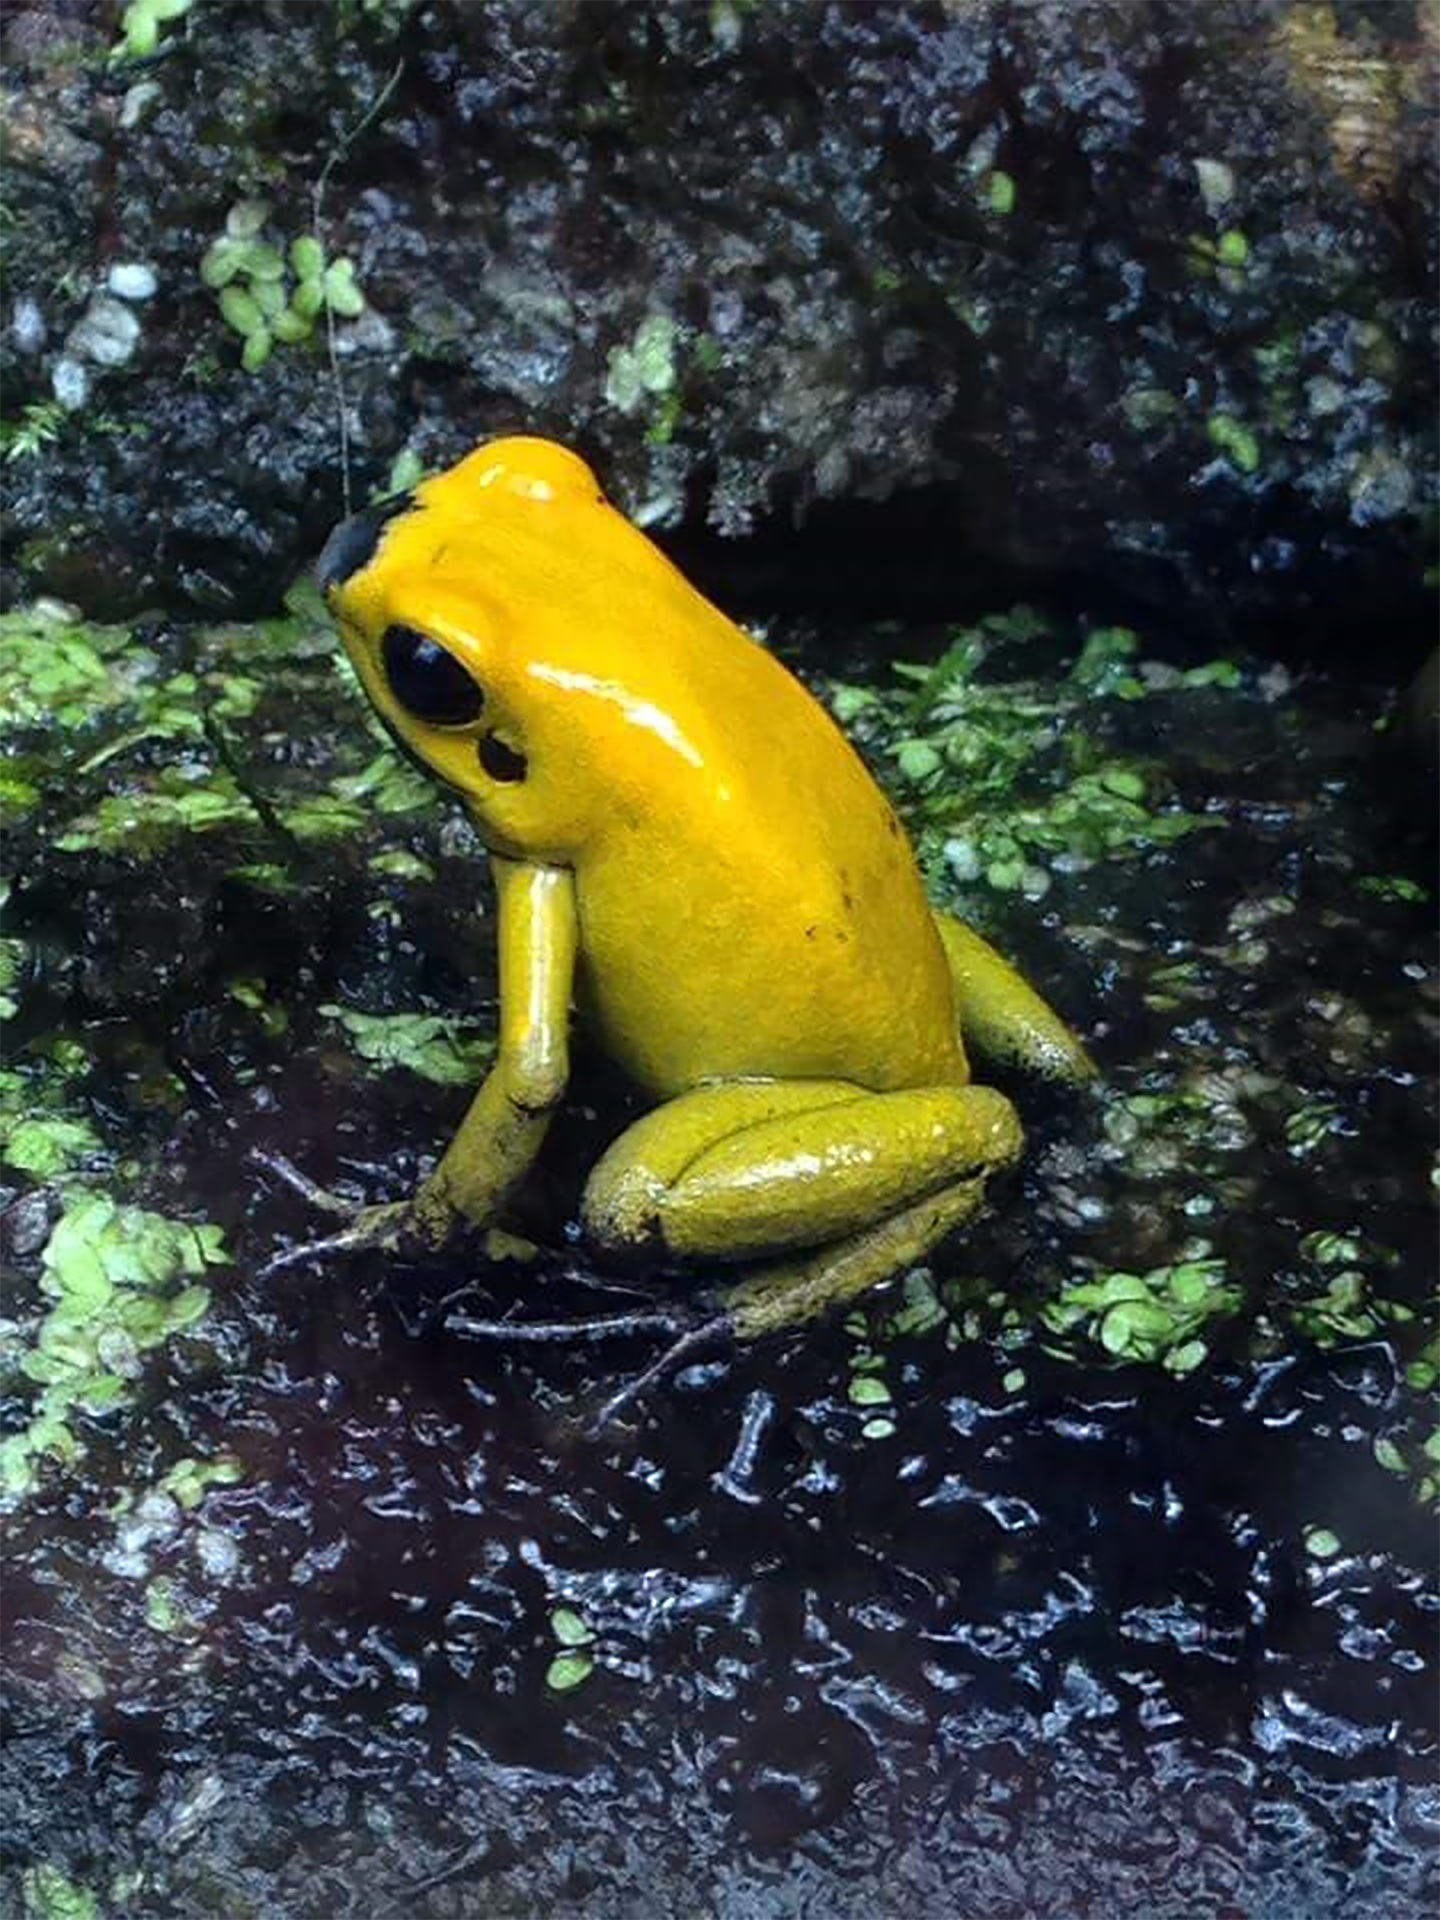
nature, animal, cute, jump, wildlife, wild, tropical, natural, frog, toad, amphibian, yellow, fauna, slimy, vertebrate, croaking, ranidae